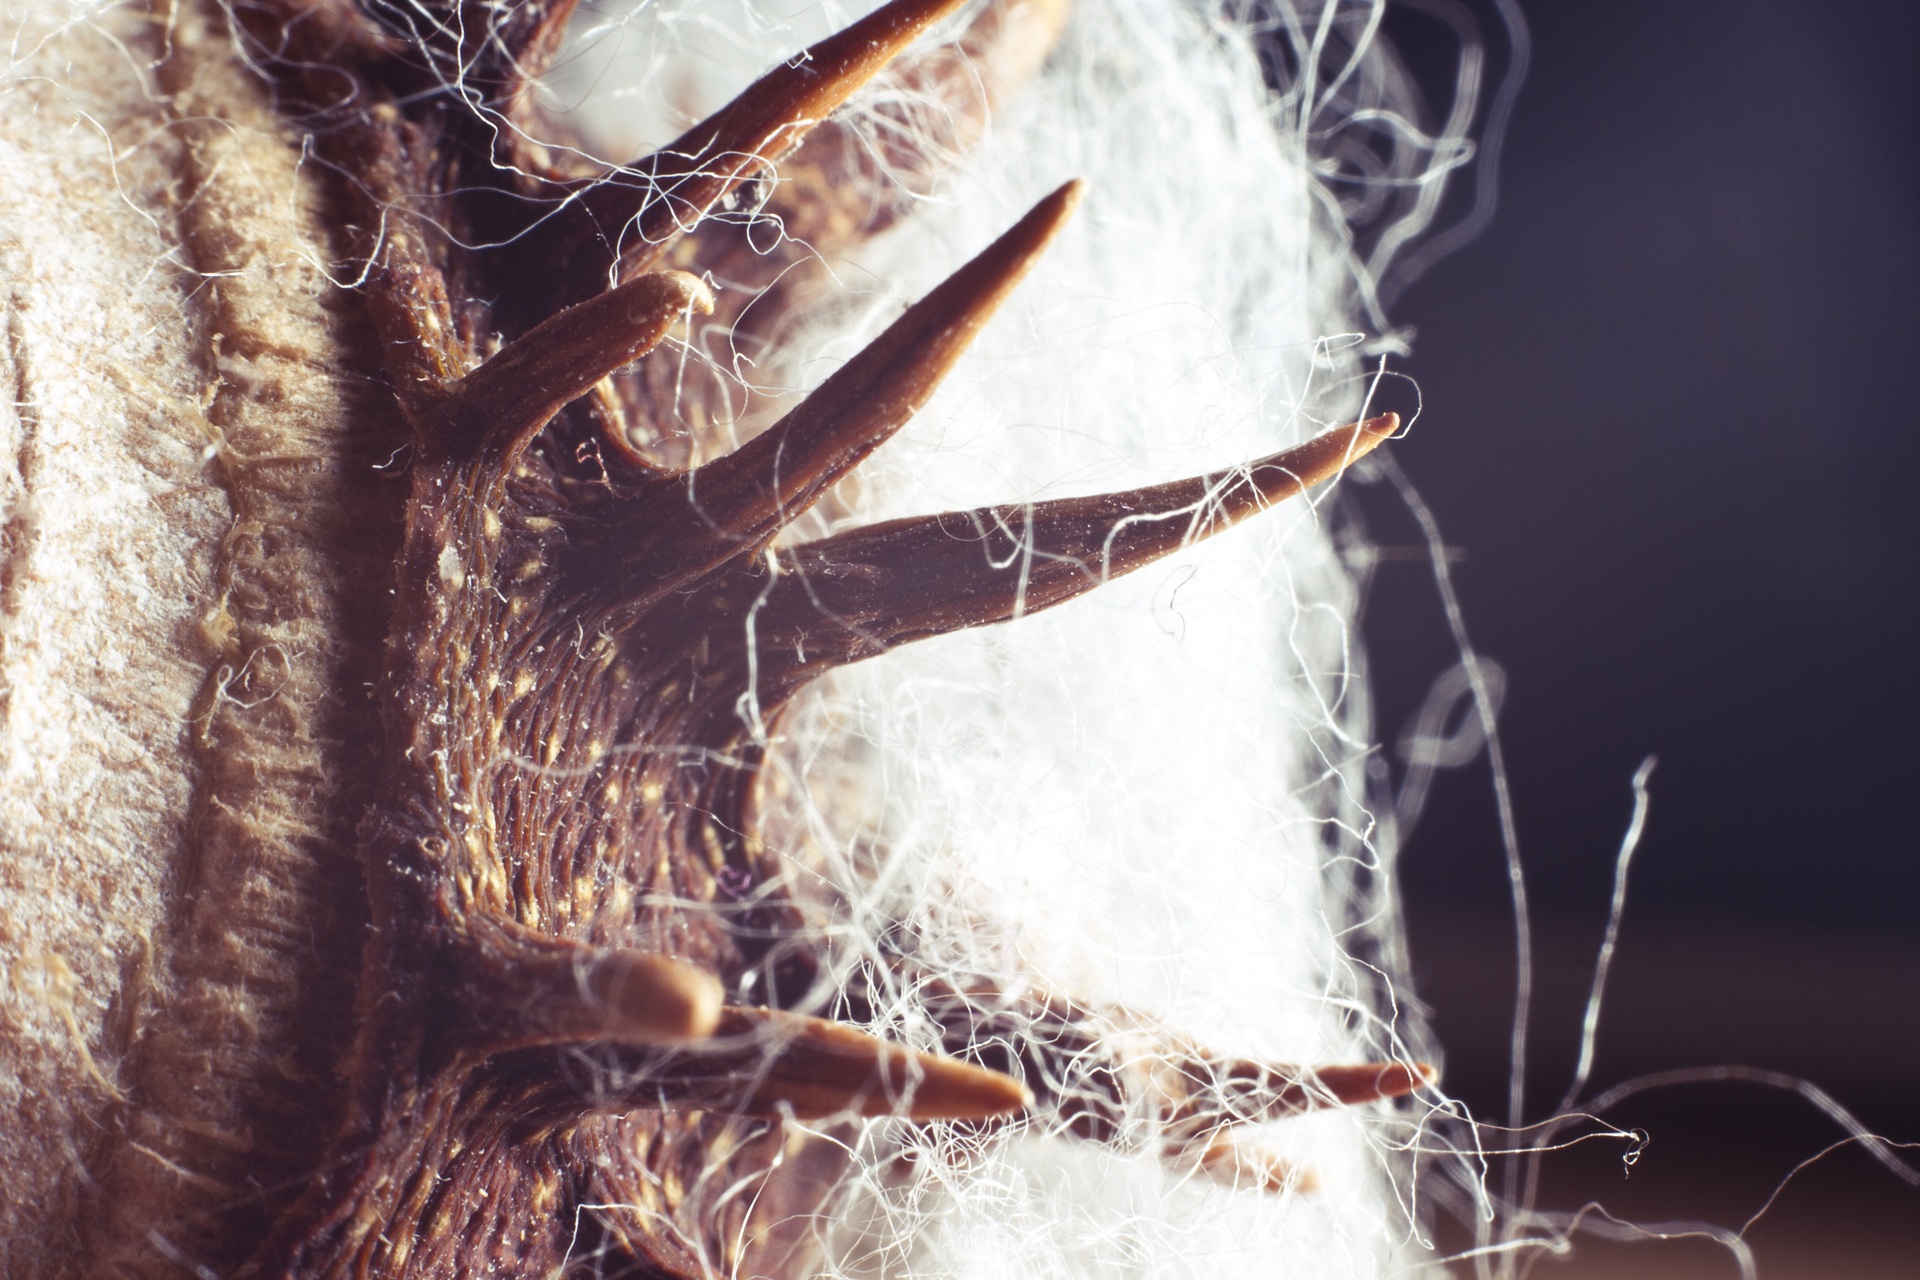
light, photography, flower, spooky, mystical, fur, close up, flash, dress, skin, surreal, cotton, risk, chestnut, organic, fibers, defense, atmospheric, pointed, spur, macro photography